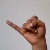
The image shows a hand gesture representing the letter 'J' in Indian Sign Language.